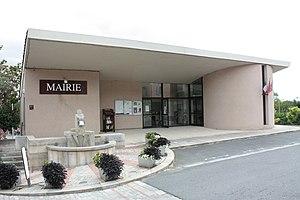
Mairie de Castelnau-de-Lévis.
Castelnau-de-Lévis est une commune française située dans le département du Tarn, en région Occitanie.